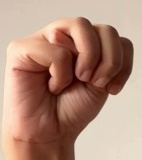
ASL sign: M